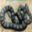
Label: snake